Lishness Peak

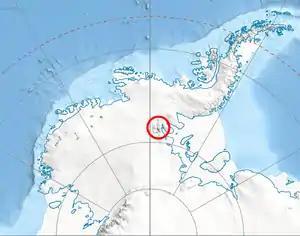
Location of Vinson Massif in Western Antarctica.

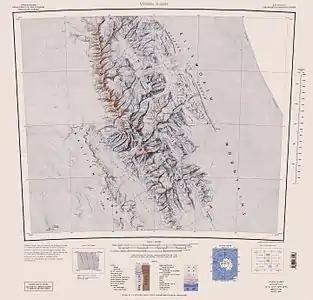
Central and southern Sentinel Range map.

Lishness Peak is a peak, high, in Owen Ridge near the south end of the Sentinel Range of the Ellsworth Mountains in Antarctica, rising at the east side of Nimitz Glacier, southeast of Wilson Peak and northwest of Bowers Corner. It was first mapped by the United States Geological Survey from surveys and U.S. Navy air photos from 1957 to 1959, and was named by the Advisory Committee on Antarctic Names for Alton R. Lishness, a radio operator on a U.S. Navy R4D exploratory flight to this area on January 28, 1958.